Cannock Chase murders

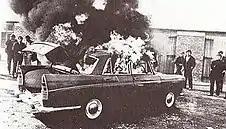
The Austin A55 used by Morris to abduct Christine Darby is publicly burned on 28 March 1969

Morris was arrested in connection with Aulton's attempted abduction the following morning. He denied any knowledge of the incident, but did confirm to detectives that he had only purchased the Corsair within the previous year, having previously owned a grey Austin A55. Although the young woman who had observed Aulton's attempted abduction failed to identify Morris from an identity parade (resulting in his initial release) the two investigators from the Cannock Incident Room dispatched to Walsall were so struck by his uncanny resemblance to the 1967 composite drawing and his admission to having owned an Austin A55 they relayed their suspicions to their superior on their return to Cannock.